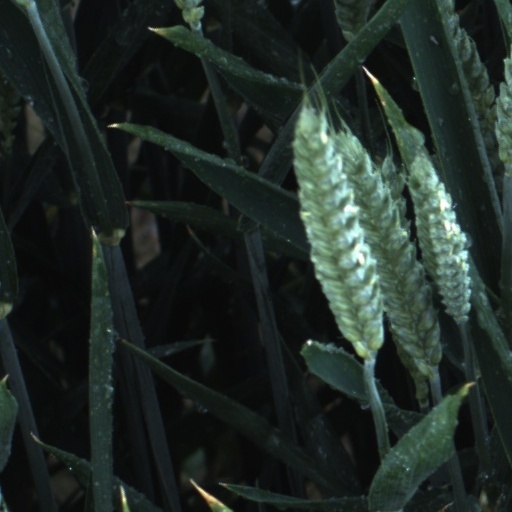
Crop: wheat